Chagga states

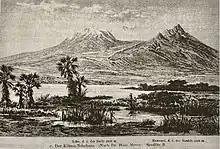
Mount Kilimanjaro sketch c.1899 in Chaggaland (Hans Meyer)

The Bantu peoples began migrating to the Kilimanjaro region approximately five to six centuries ago, with some evidence suggesting even earlier settlements. Local traditions indicate that the mountain was already inhabited by the Wakonyingo or Wateremba pygmies prior to the arrival of the Bantu. Archaeological discoveries on Western Kilimanjaro, including stone bowls, obsidian flakes, pottery fragments, and tools, suggest human activity in the area dating back around 2,000 years.